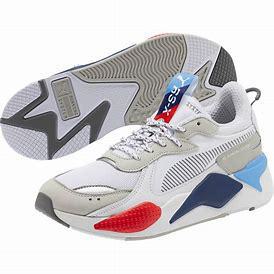
Brand: Puma
Model: Rs X